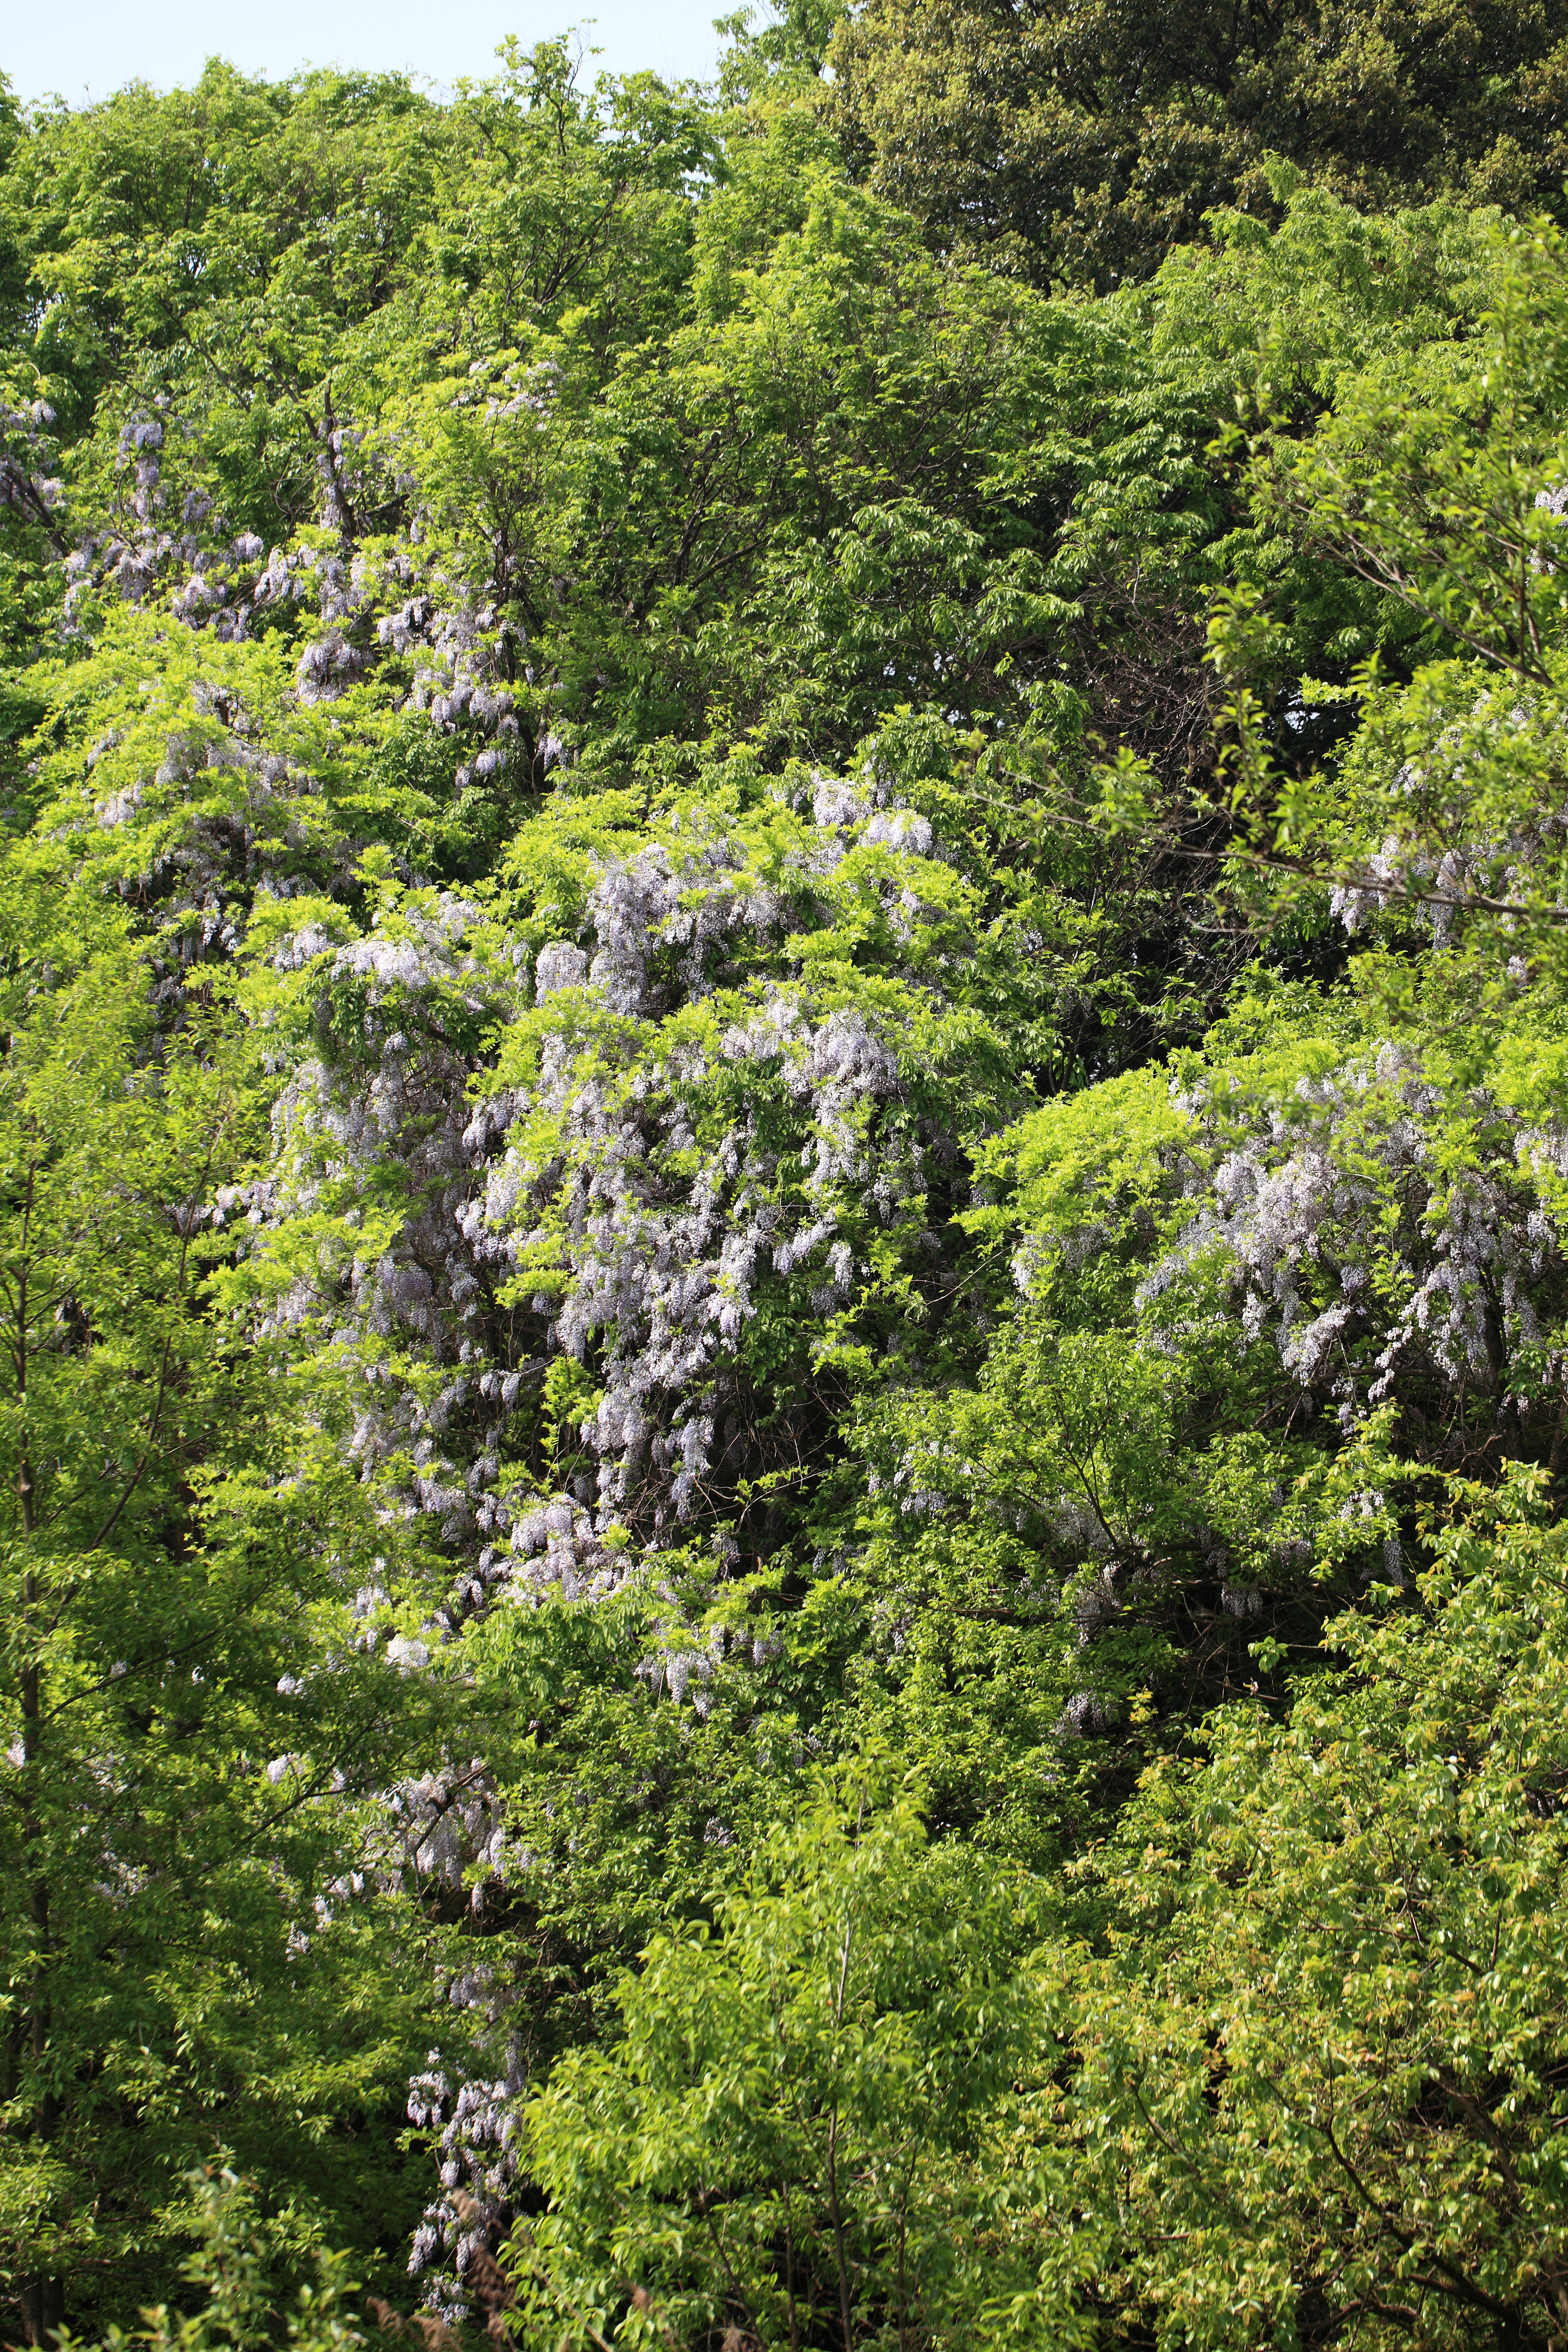
tree, nature, forest, wilderness, mountain, plant, trail, meadow, leaf, flower, green, high, jungle, park, botany, garden, flora, ridge, wildflower, cool image, vegetation, shrub, rainforest, 5d, hires, woodland, habitat, markii, ecosystem, wisteria, hi, res, resolution, saitama, iwatsukibunkakouen, biome, old growth forest, natural environment, woody plant, temperate broadleaf and mixed forest, temperate coniferous forest